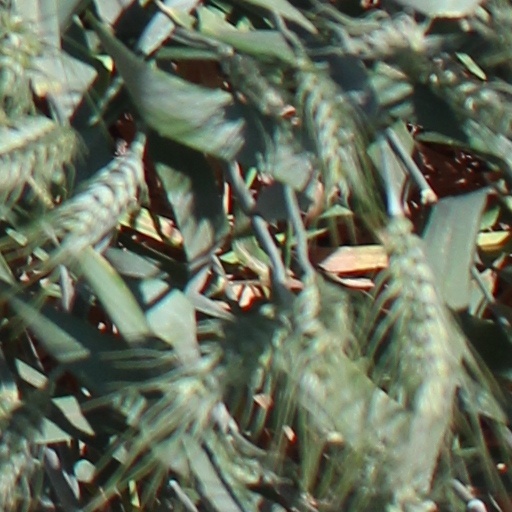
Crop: wheat